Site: brandenburg
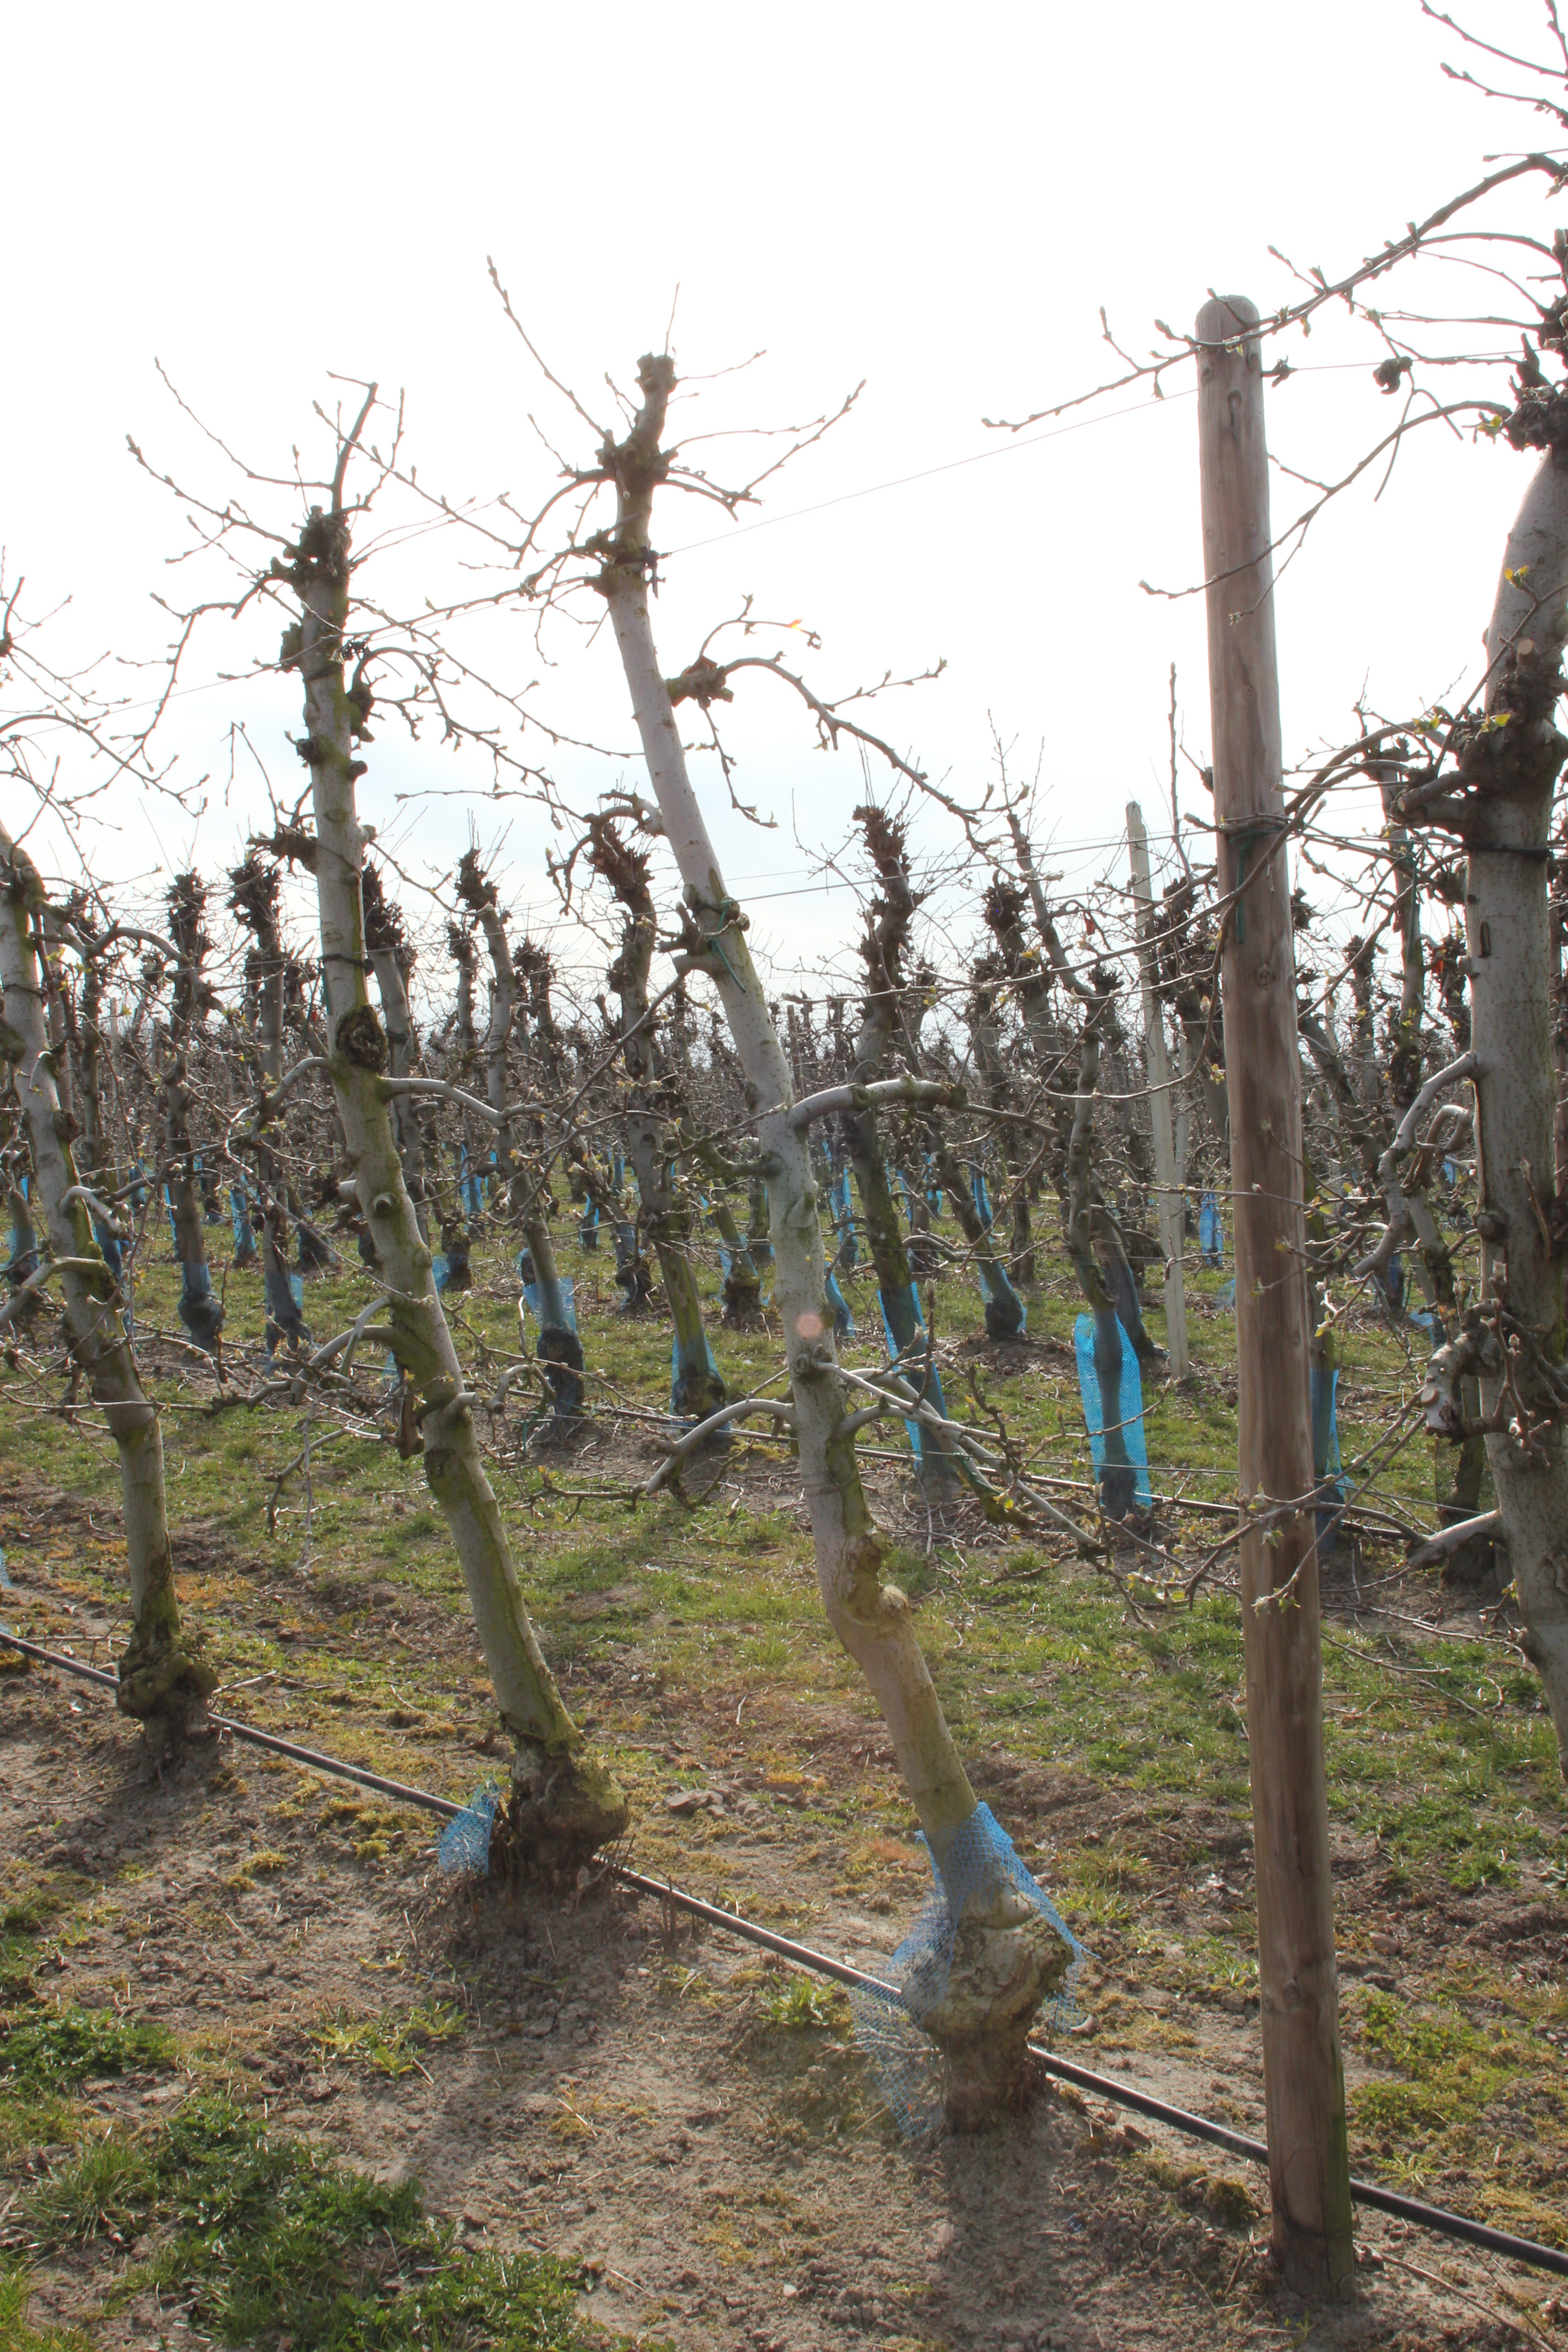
Growth stage (BBCH 54): Inflorescence emergence